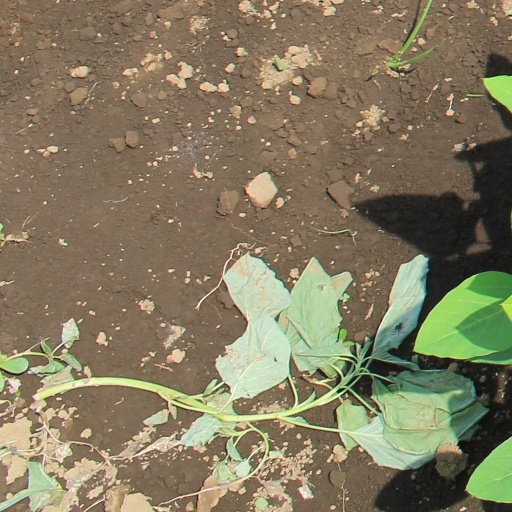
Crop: soybean